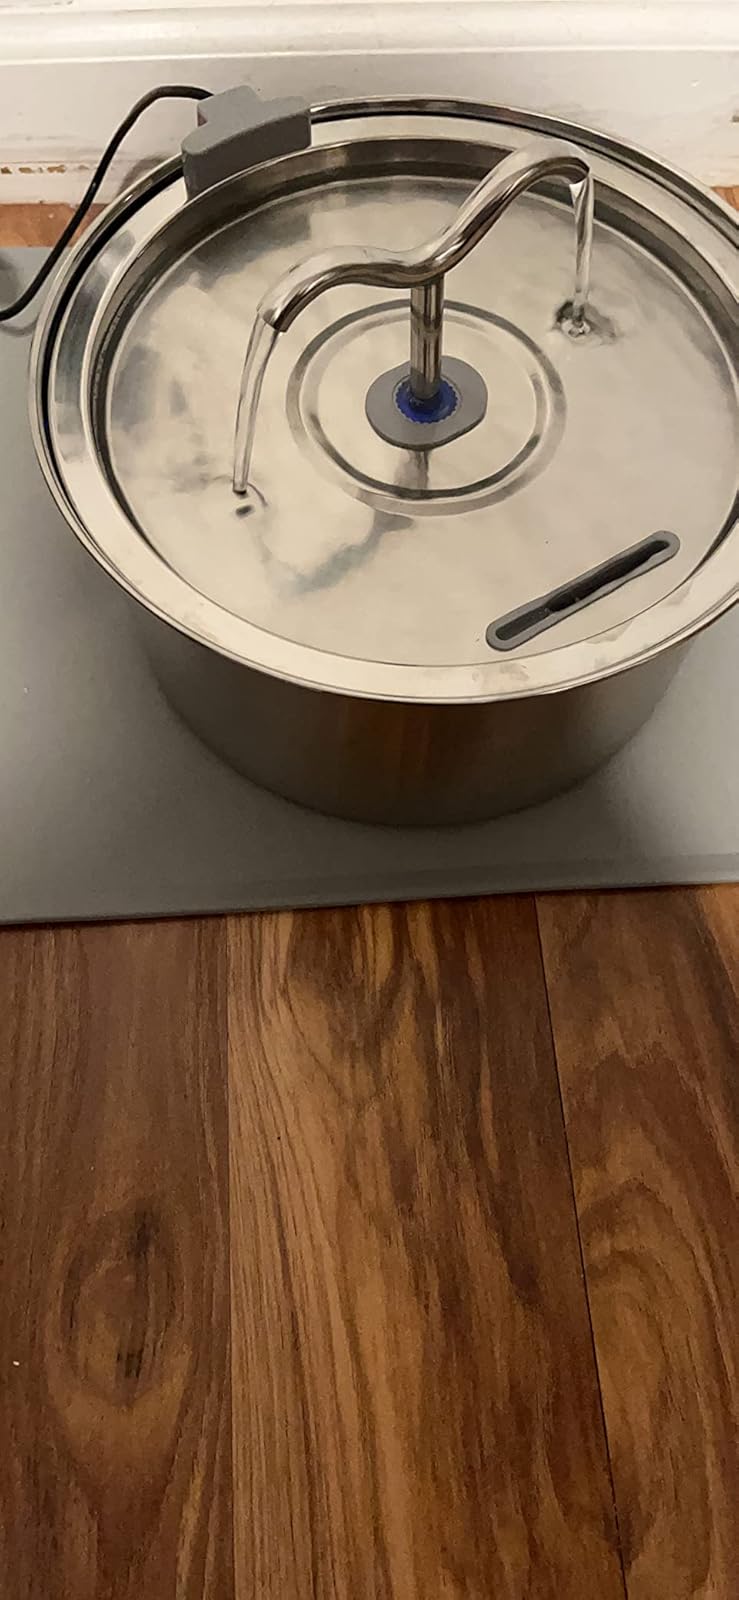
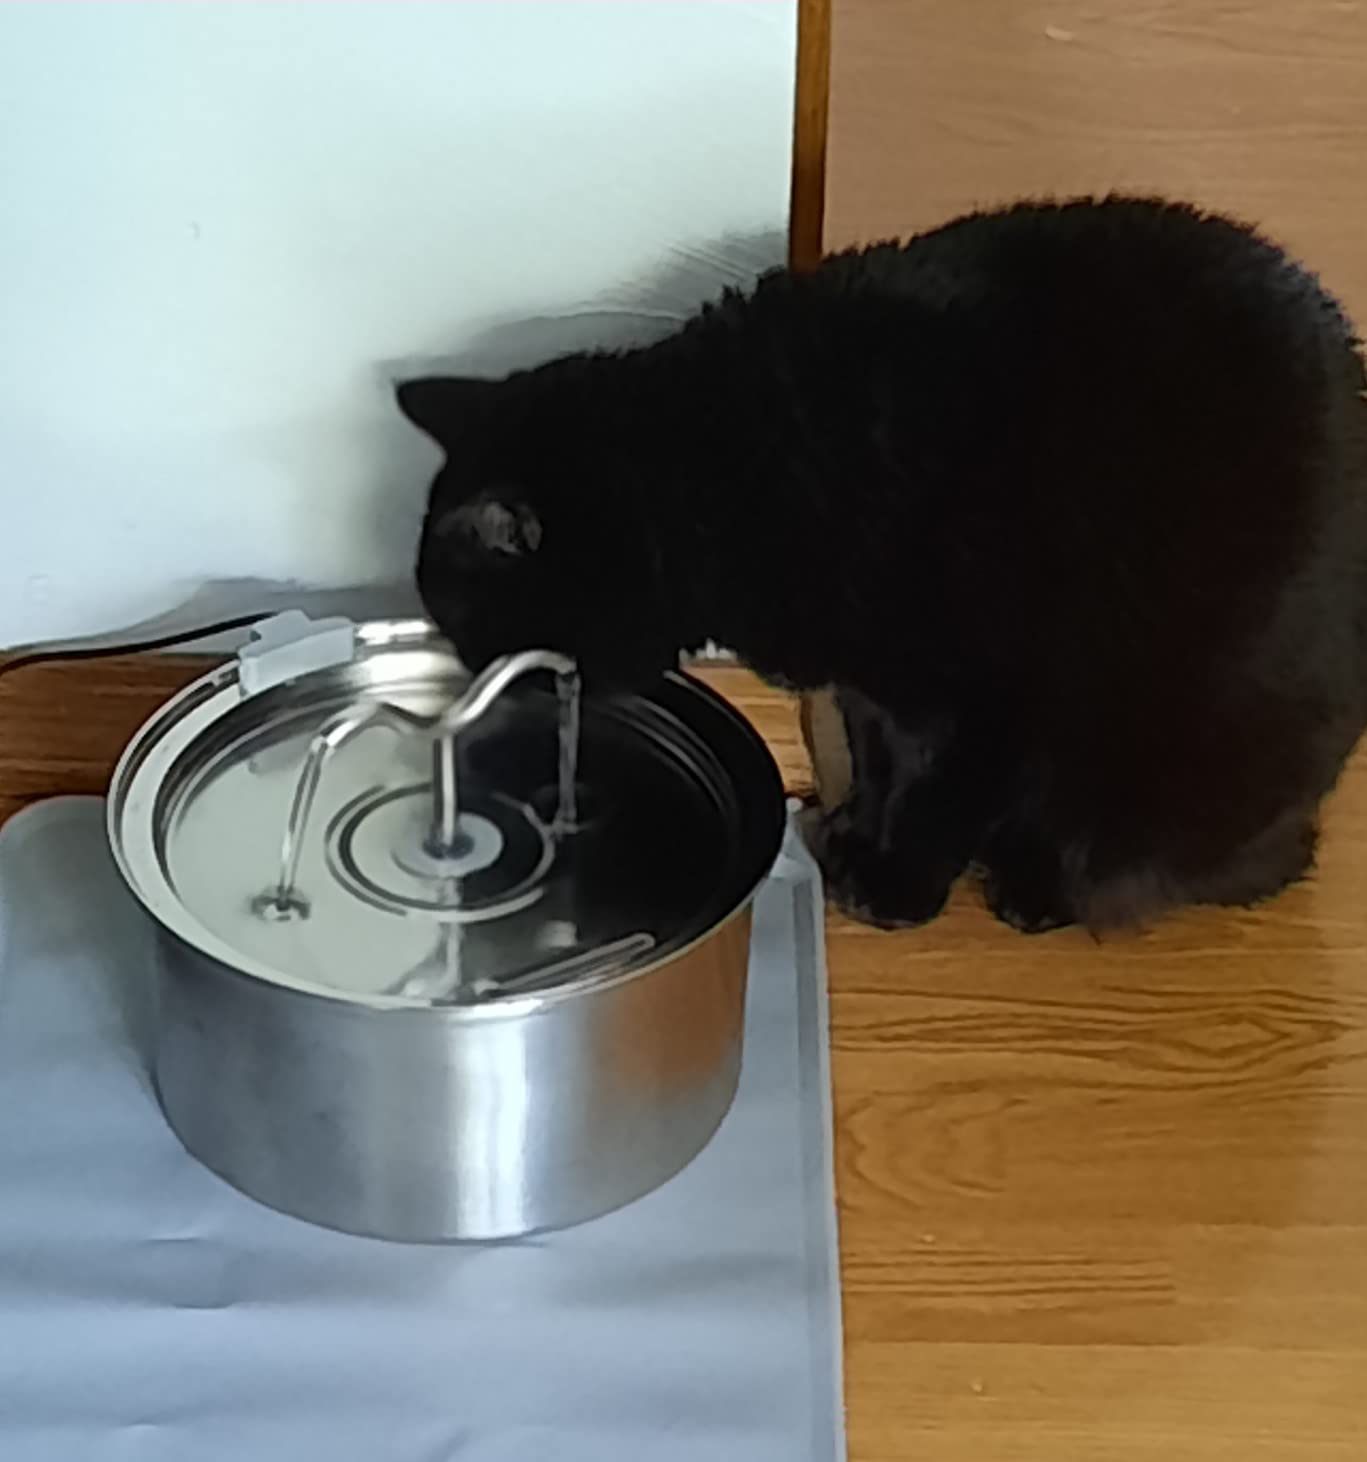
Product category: items_bowl
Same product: yes